Okuizumi Station

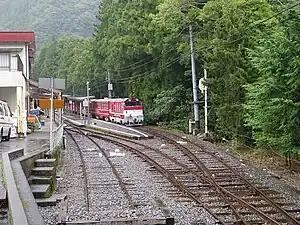
Okuizumi Station in July 2009

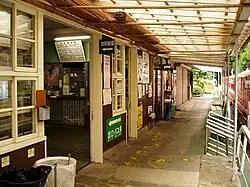
Inside Okuizumi Station

Okuizumi Station is served by the Ikawa Line, and is located 7.5 kilometers from the official starting point of the line at .